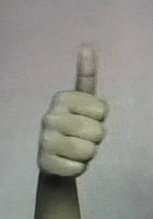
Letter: aleff